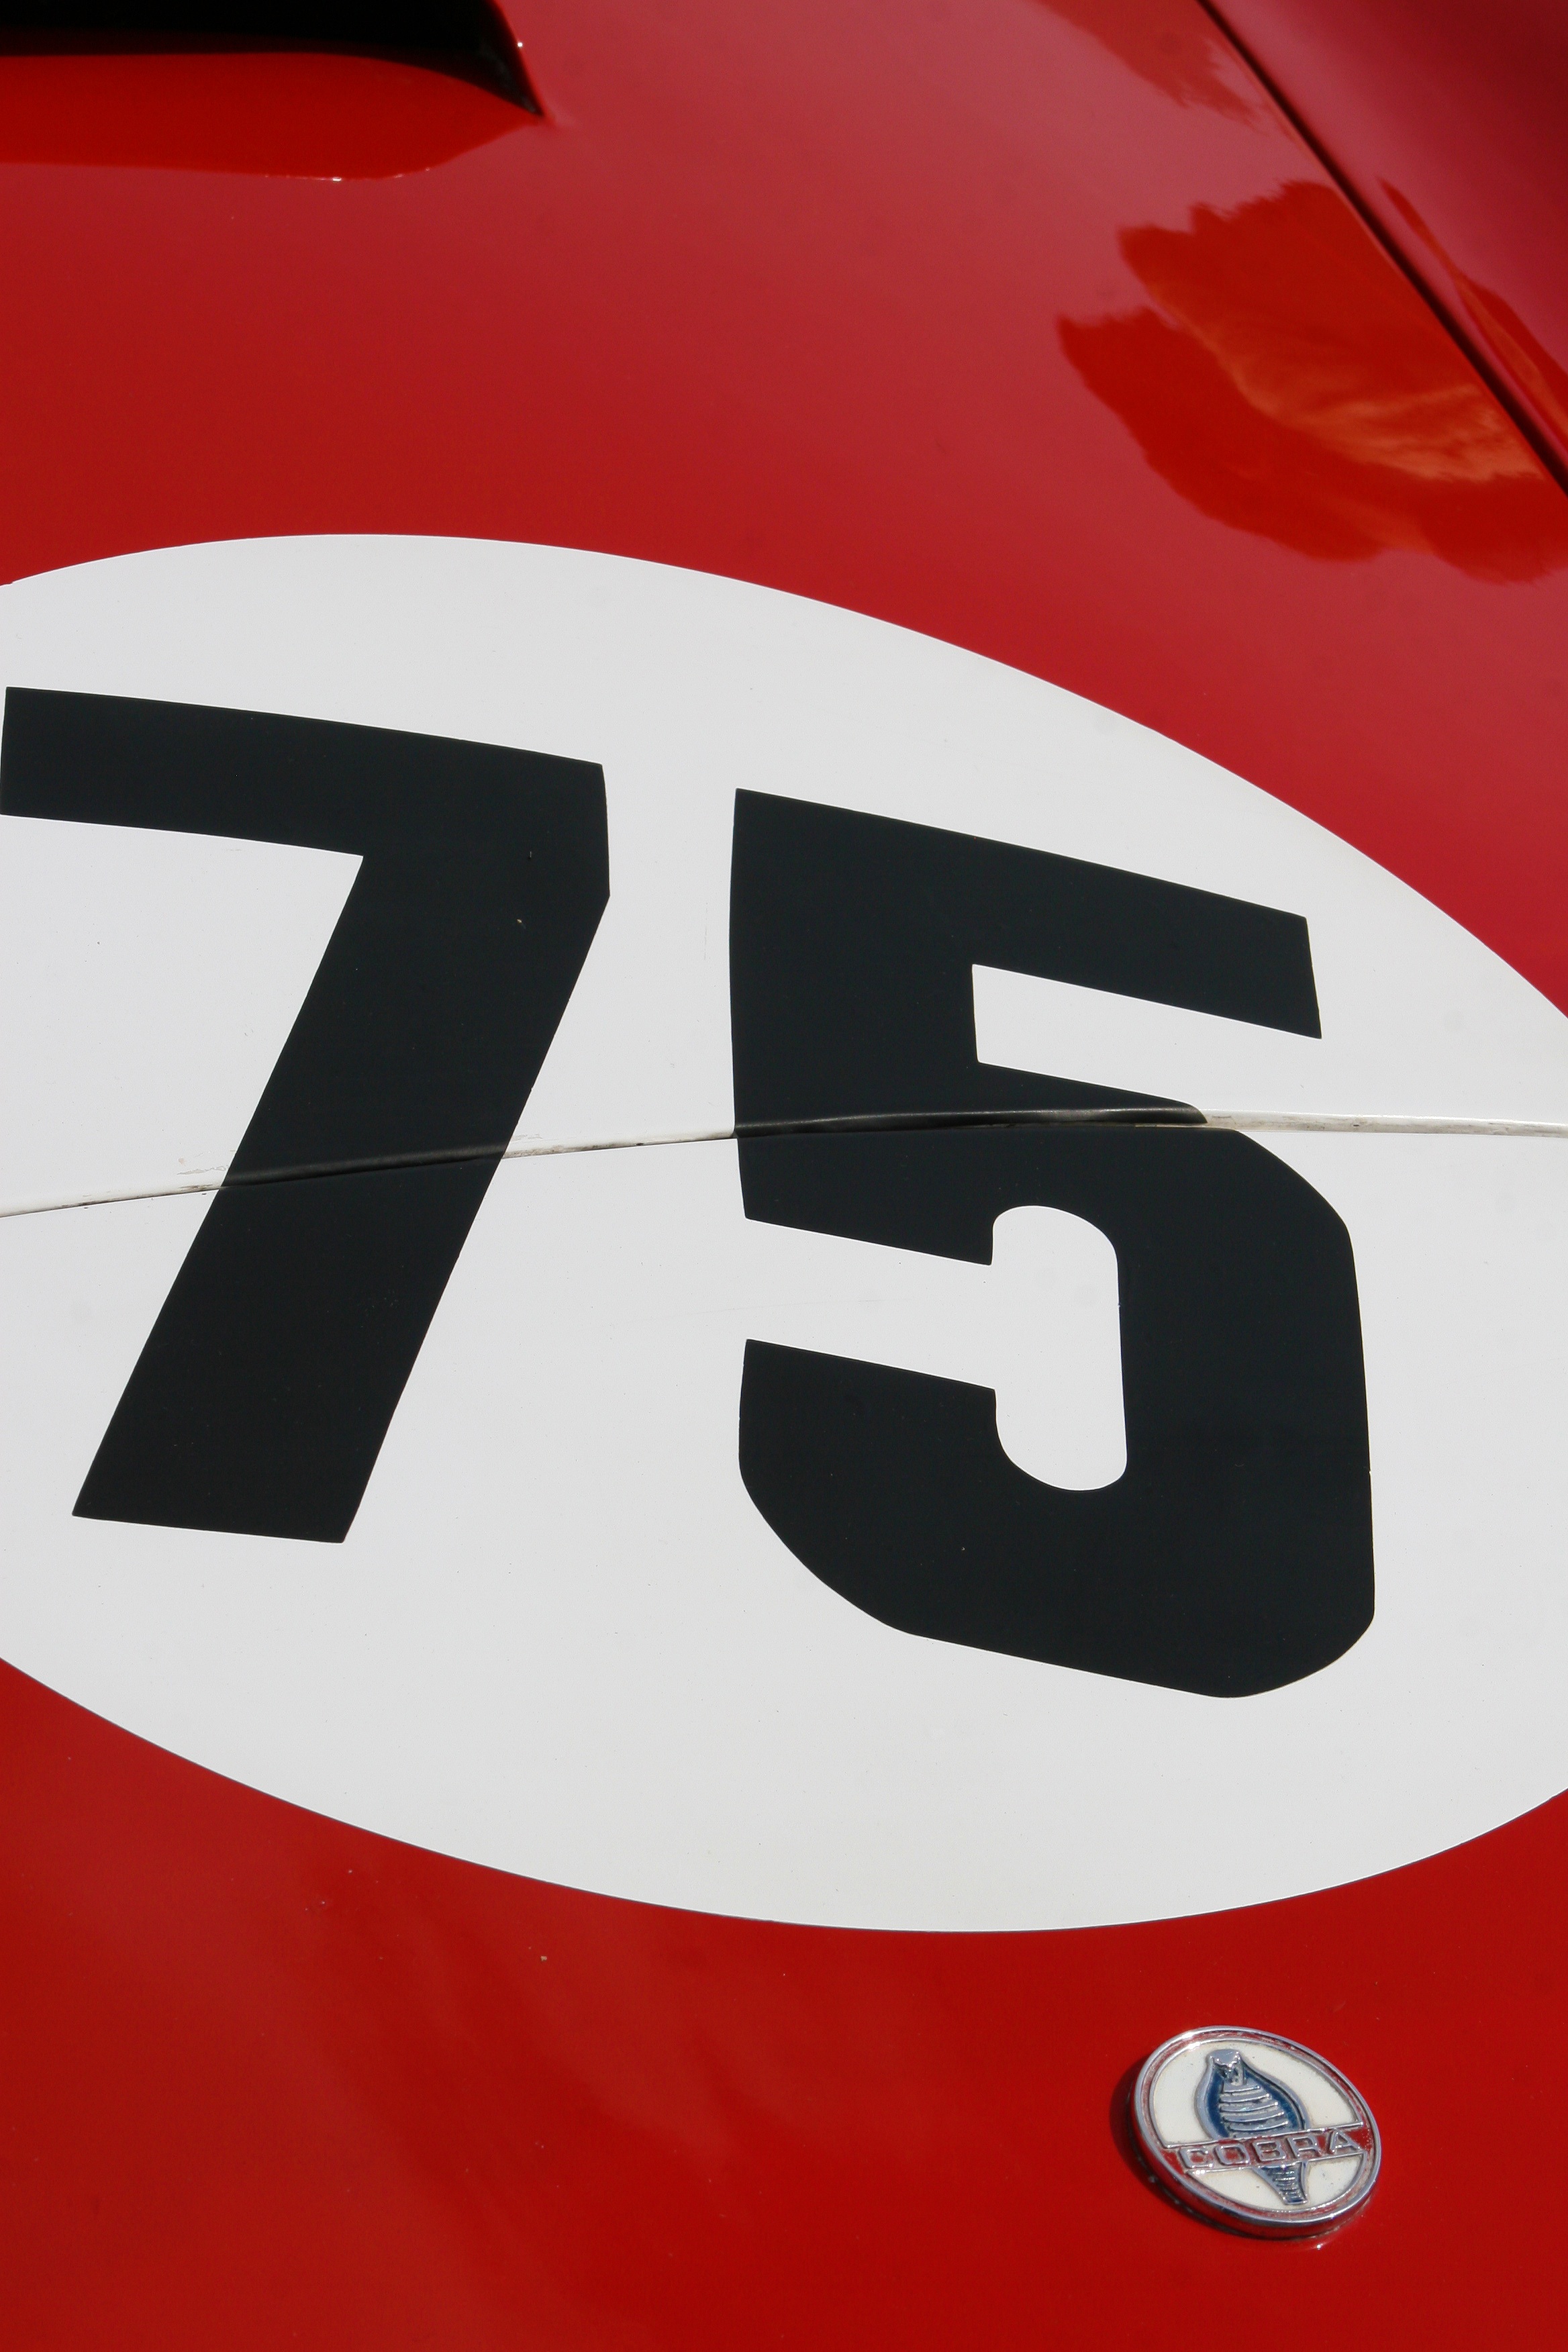
track, white, car, vintage, automobile, retro, number, driving, transportation, transport, line, red, vehicle, drive, metal, paint, auto, ride, machine, clothing, speed, muscle, automotive, hood, brand, font, race car, power, illustration, sports, hot, engine, motor, bonnet, 75, classic, roadster, v8, fast, oil, cobra, shape, badge, fuel, horsepower, carburetor, red car, motor racing, ac cobra, roundel